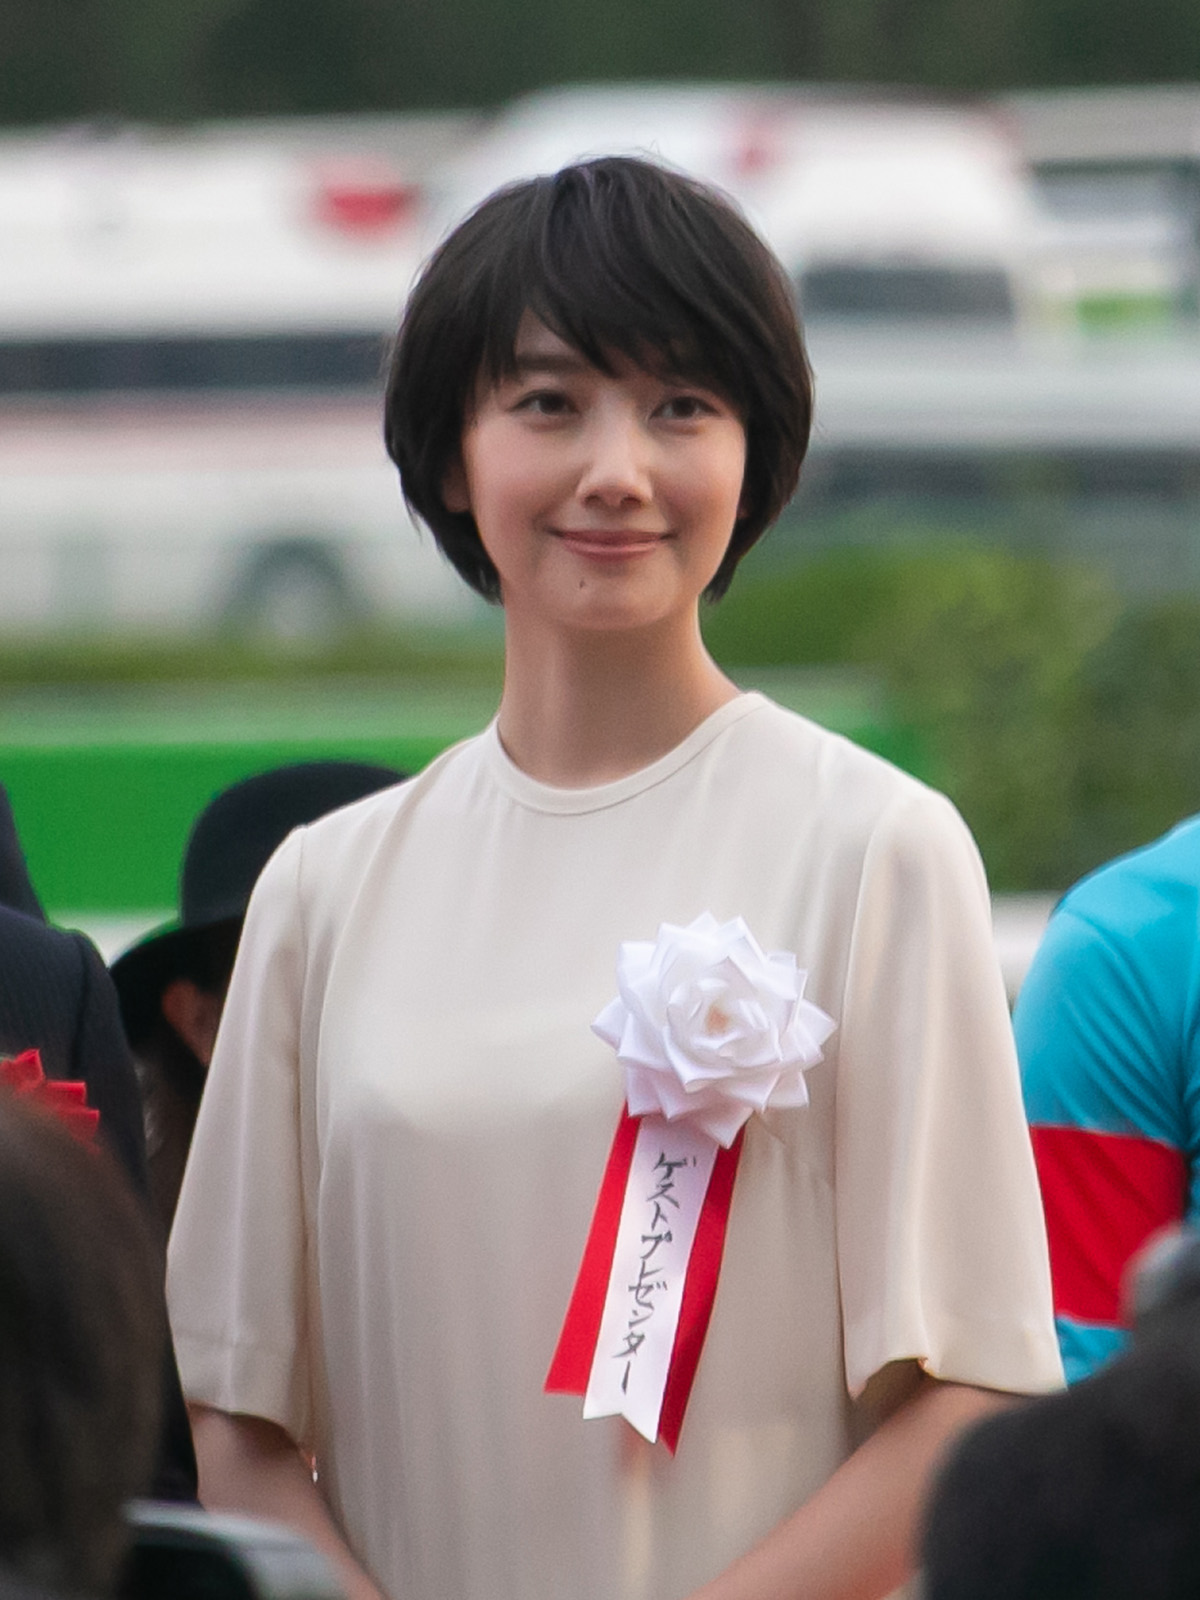
ฮารุ (นักแสดง)

| name = ฮารุ
| image = Haru (Japanese actress) IMG 9277-2 20181014.jpg
| caption = ฮารุใน ค.ศ. 2018
| native_name = 波瑠
| native_name_lang = ja
| birth_place = เขตอาดาจิ โตเกียว ประเทศญี่ปุ่น
| years_active = ค.ศ. 2004–ปัจจุบัน
| agent = หน่วยงานโฮริ
| height = 164 ซม.
ฮารุ (; เกิดวันที่ 17 มิถุนายน ค.ศ. 1991) เป็นนักแสดงสาวและนักเดินแบบชาวญี่ปุ่นจากเขตอาดาจิ โตเกียว เธอเป็นที่รู้จักจากภาพยนตร์ญี่ปุ่น|ภาพยนตร์ "รักเรานิรันดร" (ค.ศ. 2007) "ท่านมาเรียมองเราอยู่นะ" (ค.ศ. 2010) ละครโทรทัศน์ญี่ปุ่น|ละครโทรทัศน์ "พระอาทิตย์ยามเช้า" (ค.ศ. 2015-2016) และร่วมเป็นพิธีกรในรายการทอล์กโชว์ "A-Studio" ของช่องทีบีเอสทีวี|TBS
==อ้างอิง==
==แหล่งข้อมูลอื่น==
* Official blog
* Official agency profile
*
หมวดหมู่:นักแสดงจากโตเกียว
หมวดหมู่:บุคคลจากเขตอาดาจิ